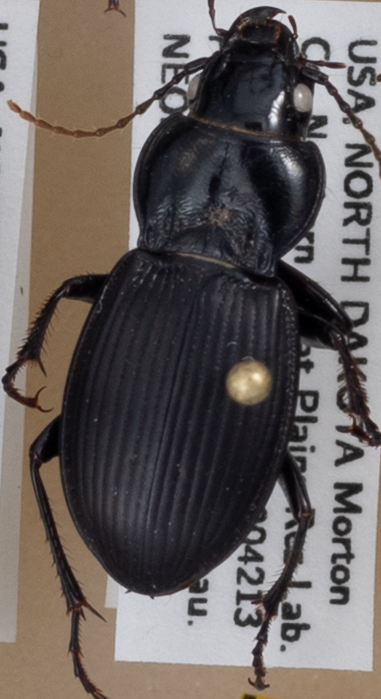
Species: Cyclotrachelus torvus
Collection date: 2018-09-25
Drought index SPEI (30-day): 0.932
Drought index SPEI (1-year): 0.54
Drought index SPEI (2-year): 0.17